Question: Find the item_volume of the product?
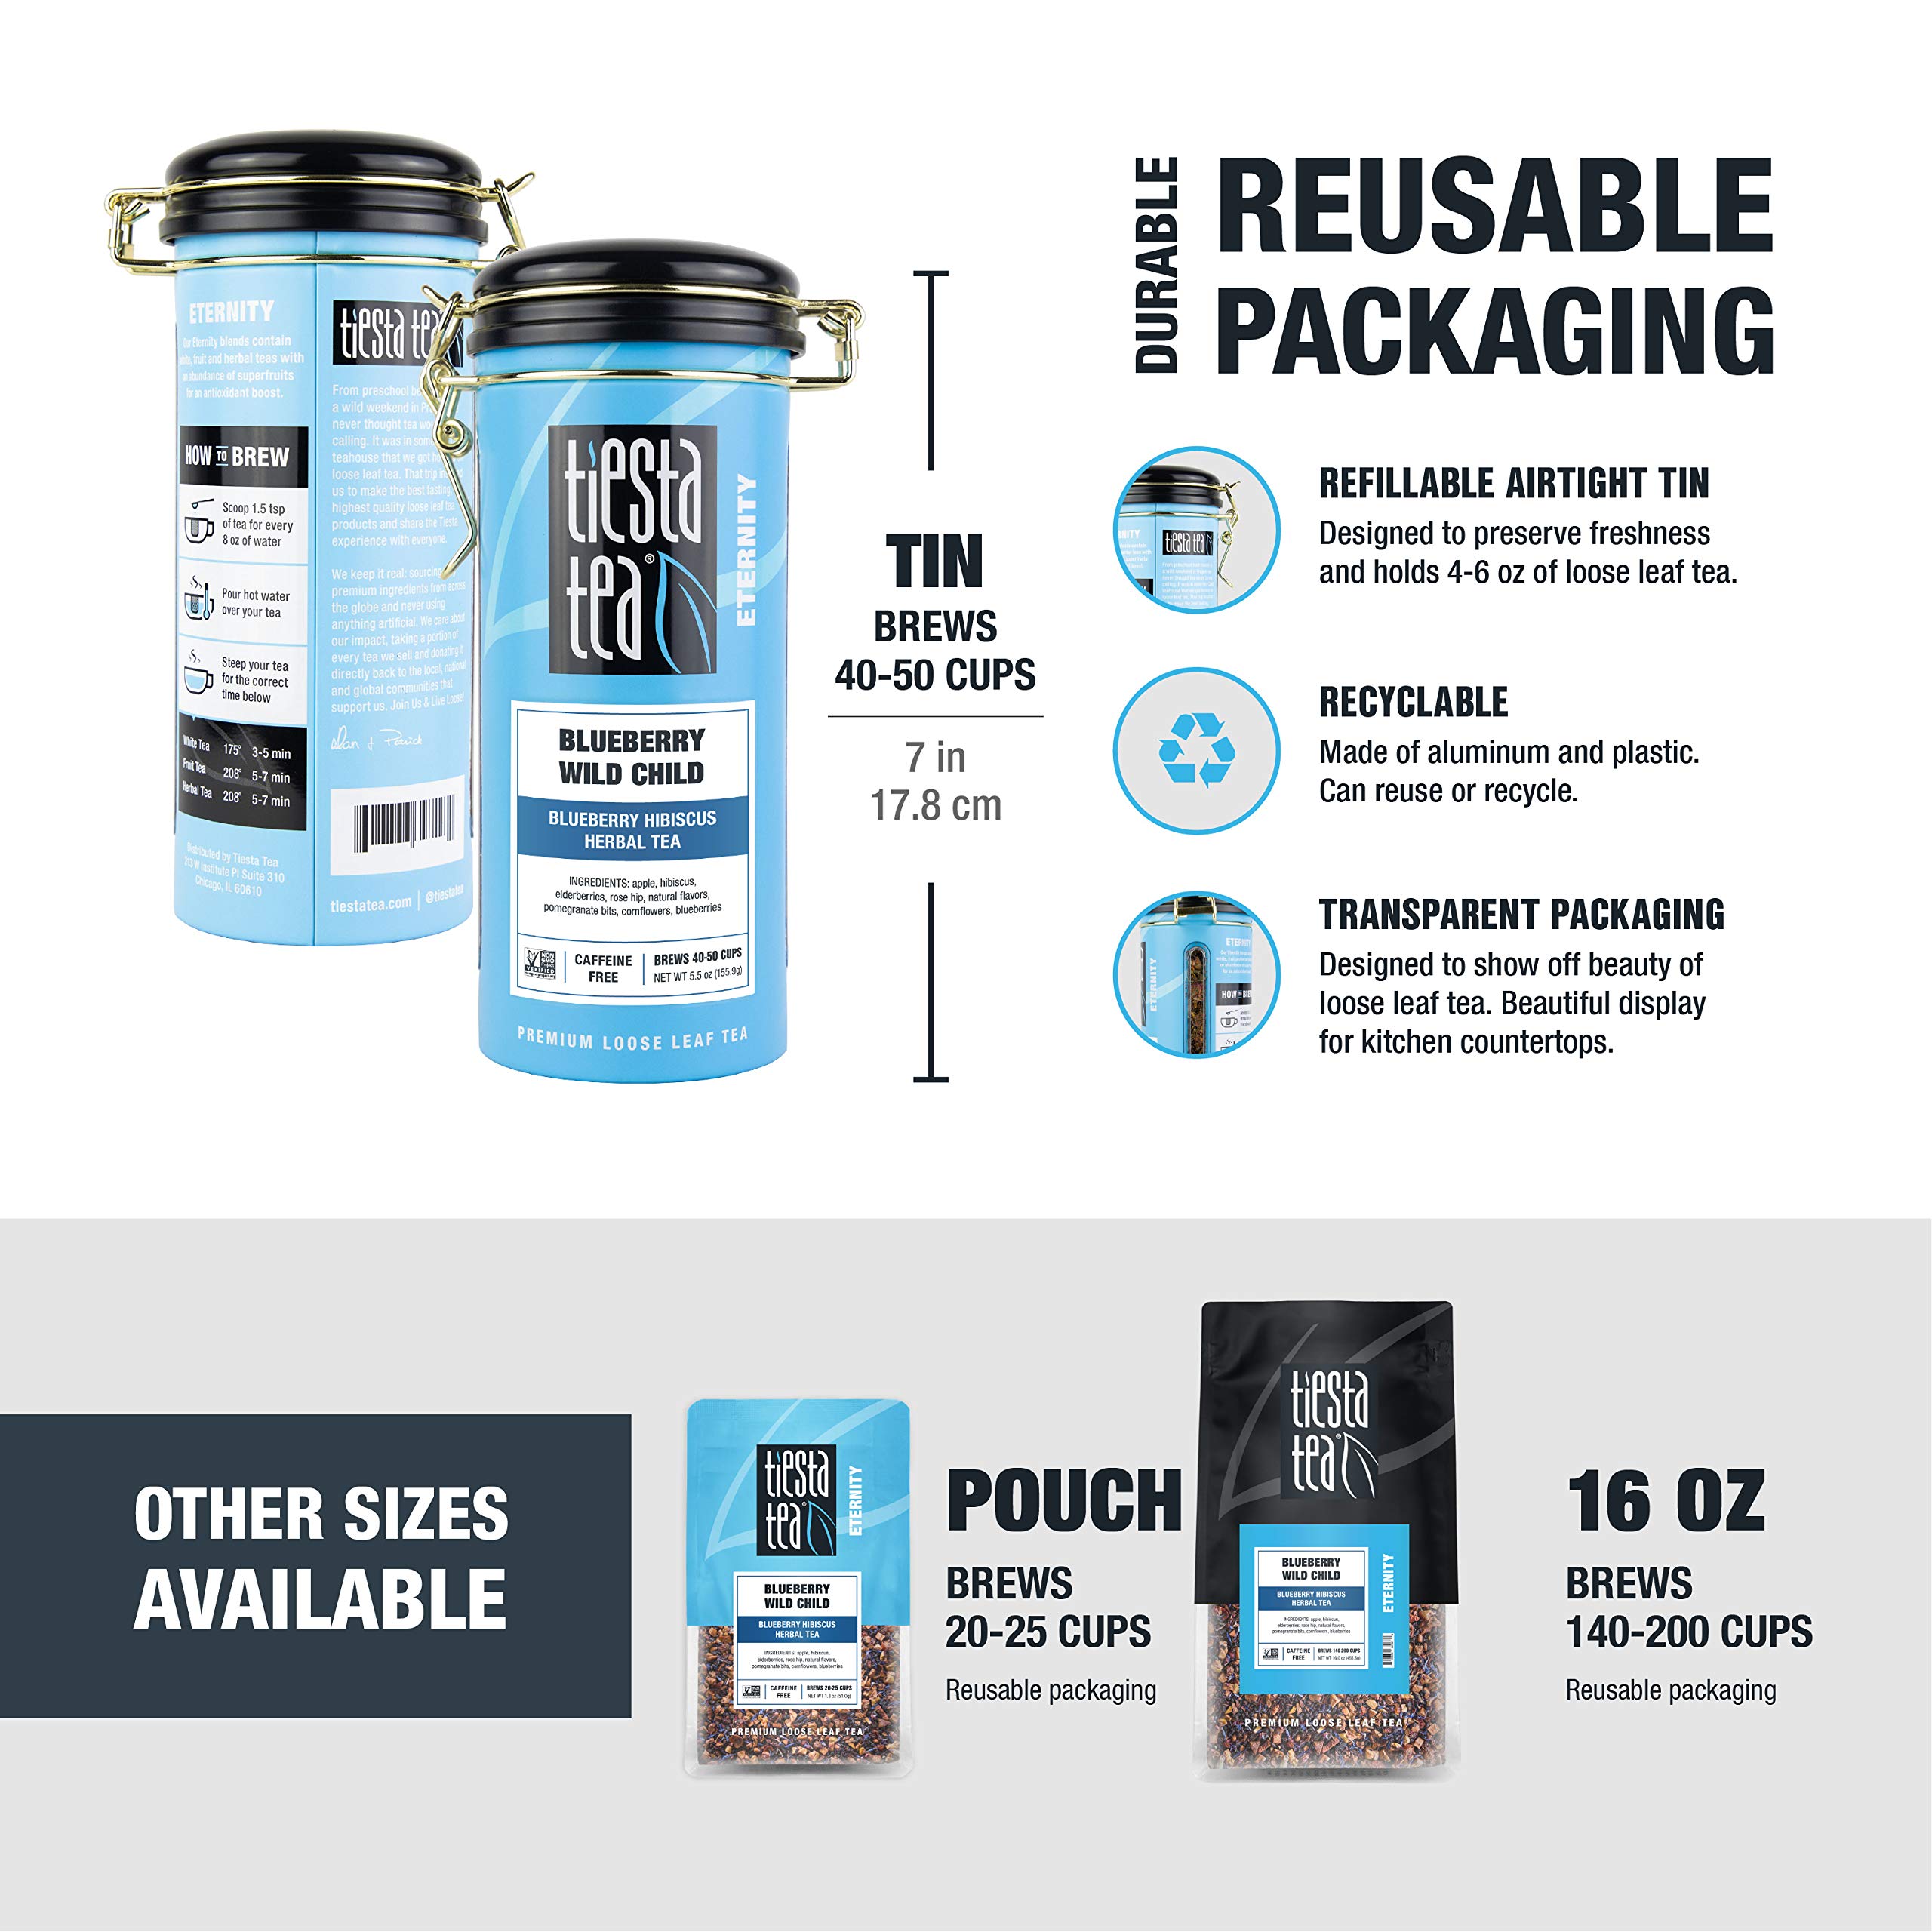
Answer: [4.0, 6.0] fluid ounce